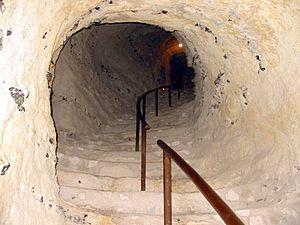
Le château de La Roche-Guyon est un château français de la commune de La Roche-Guyon dans le Val-d'Oise aux portes de la Normandie sur la rive droite de la Seine.
La Roche-Guyon est une commune française située dans le département du Val-d'Oise en région Île-de-France.